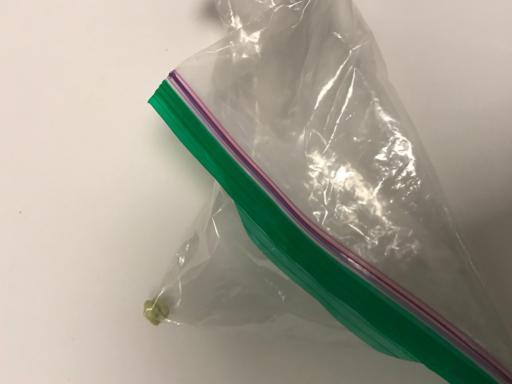
Waste category: trash